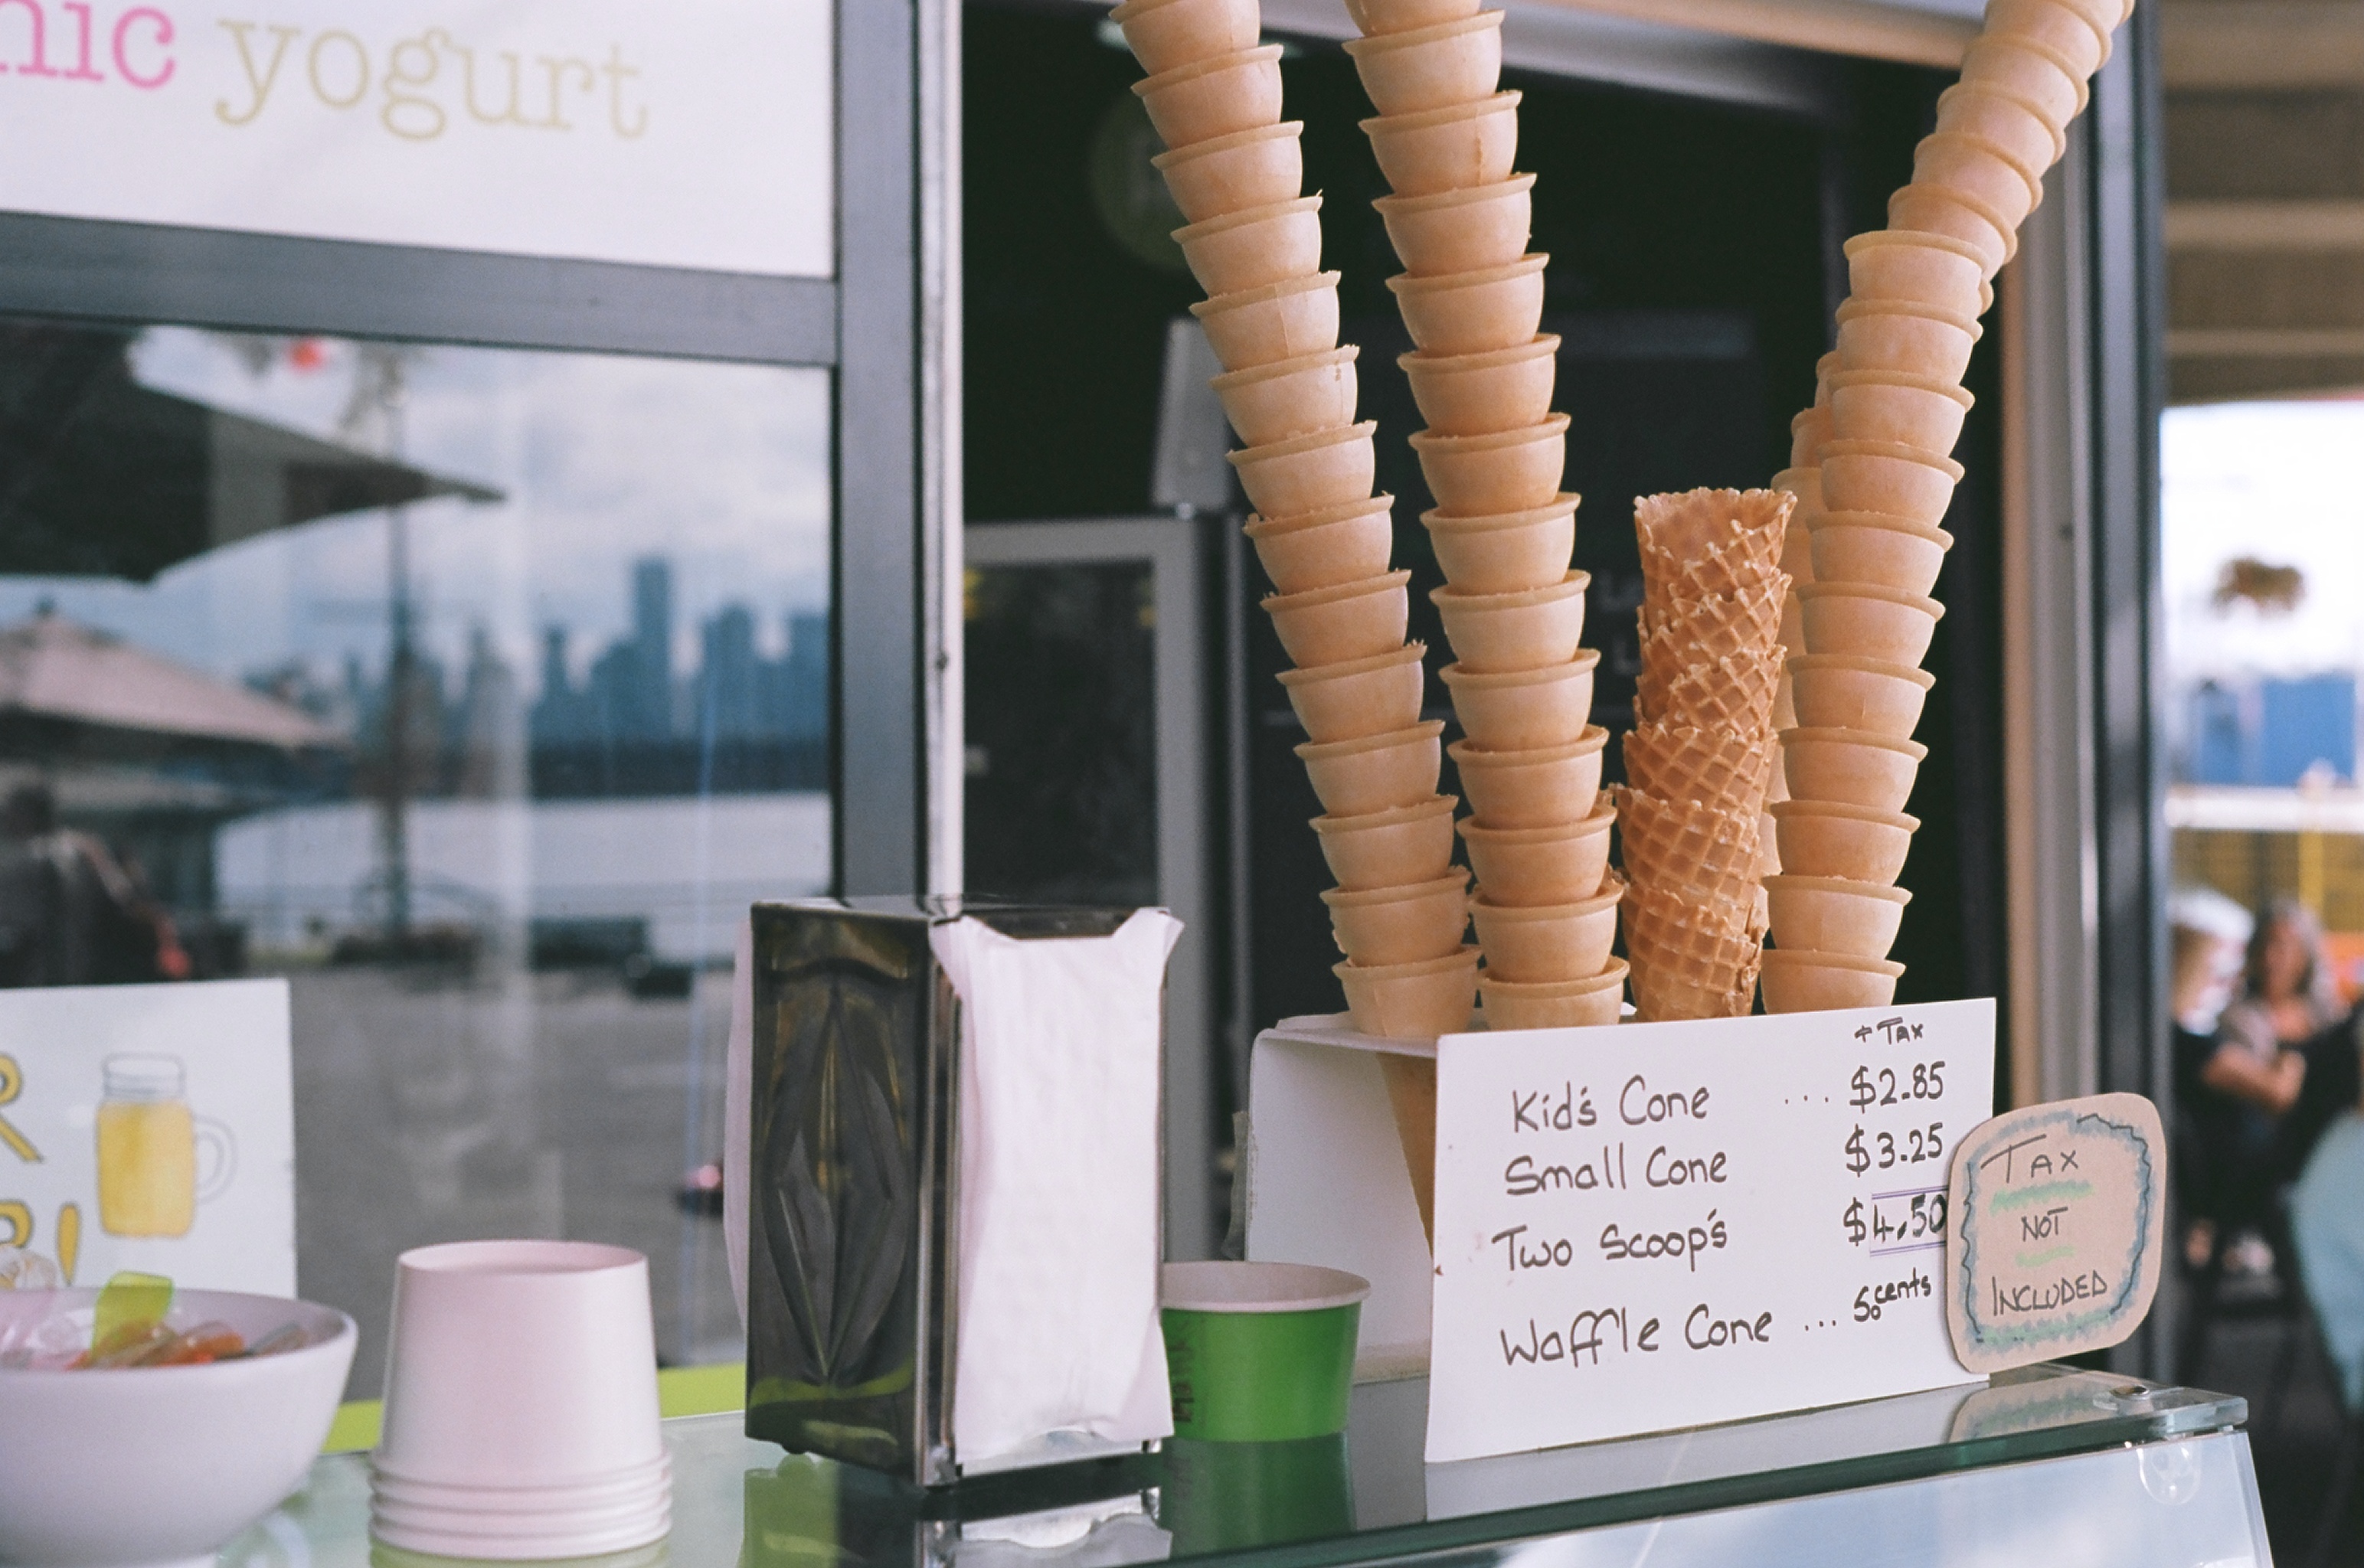
meal, vancouver, brand, icecream, k1000, ektar100, pentax55mm, lonsdalequay, sense